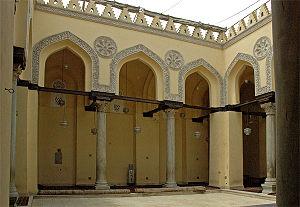
La mosquée al-Aqmar est l'un des plus anciens sanctuaires islamiques de la ville du Caire, la capitale de la république d'Égypte. Bâtie en 1125 sous le califat d'al-Amir Bi-Ahkam Allah, le dixième calife fatimide du Caire, elle est l'une des premières mosquées de la ville à intégrer une façade suivant l'alignement de la rue, par opposition au plan traditionnel marqué par une façade parallèle à la qibla. Son nom signifiant « Clair de lune » devrait son origine à la luminosité de sa pierre grise. Son surnom de « mosquée grise » aurait la même origine.